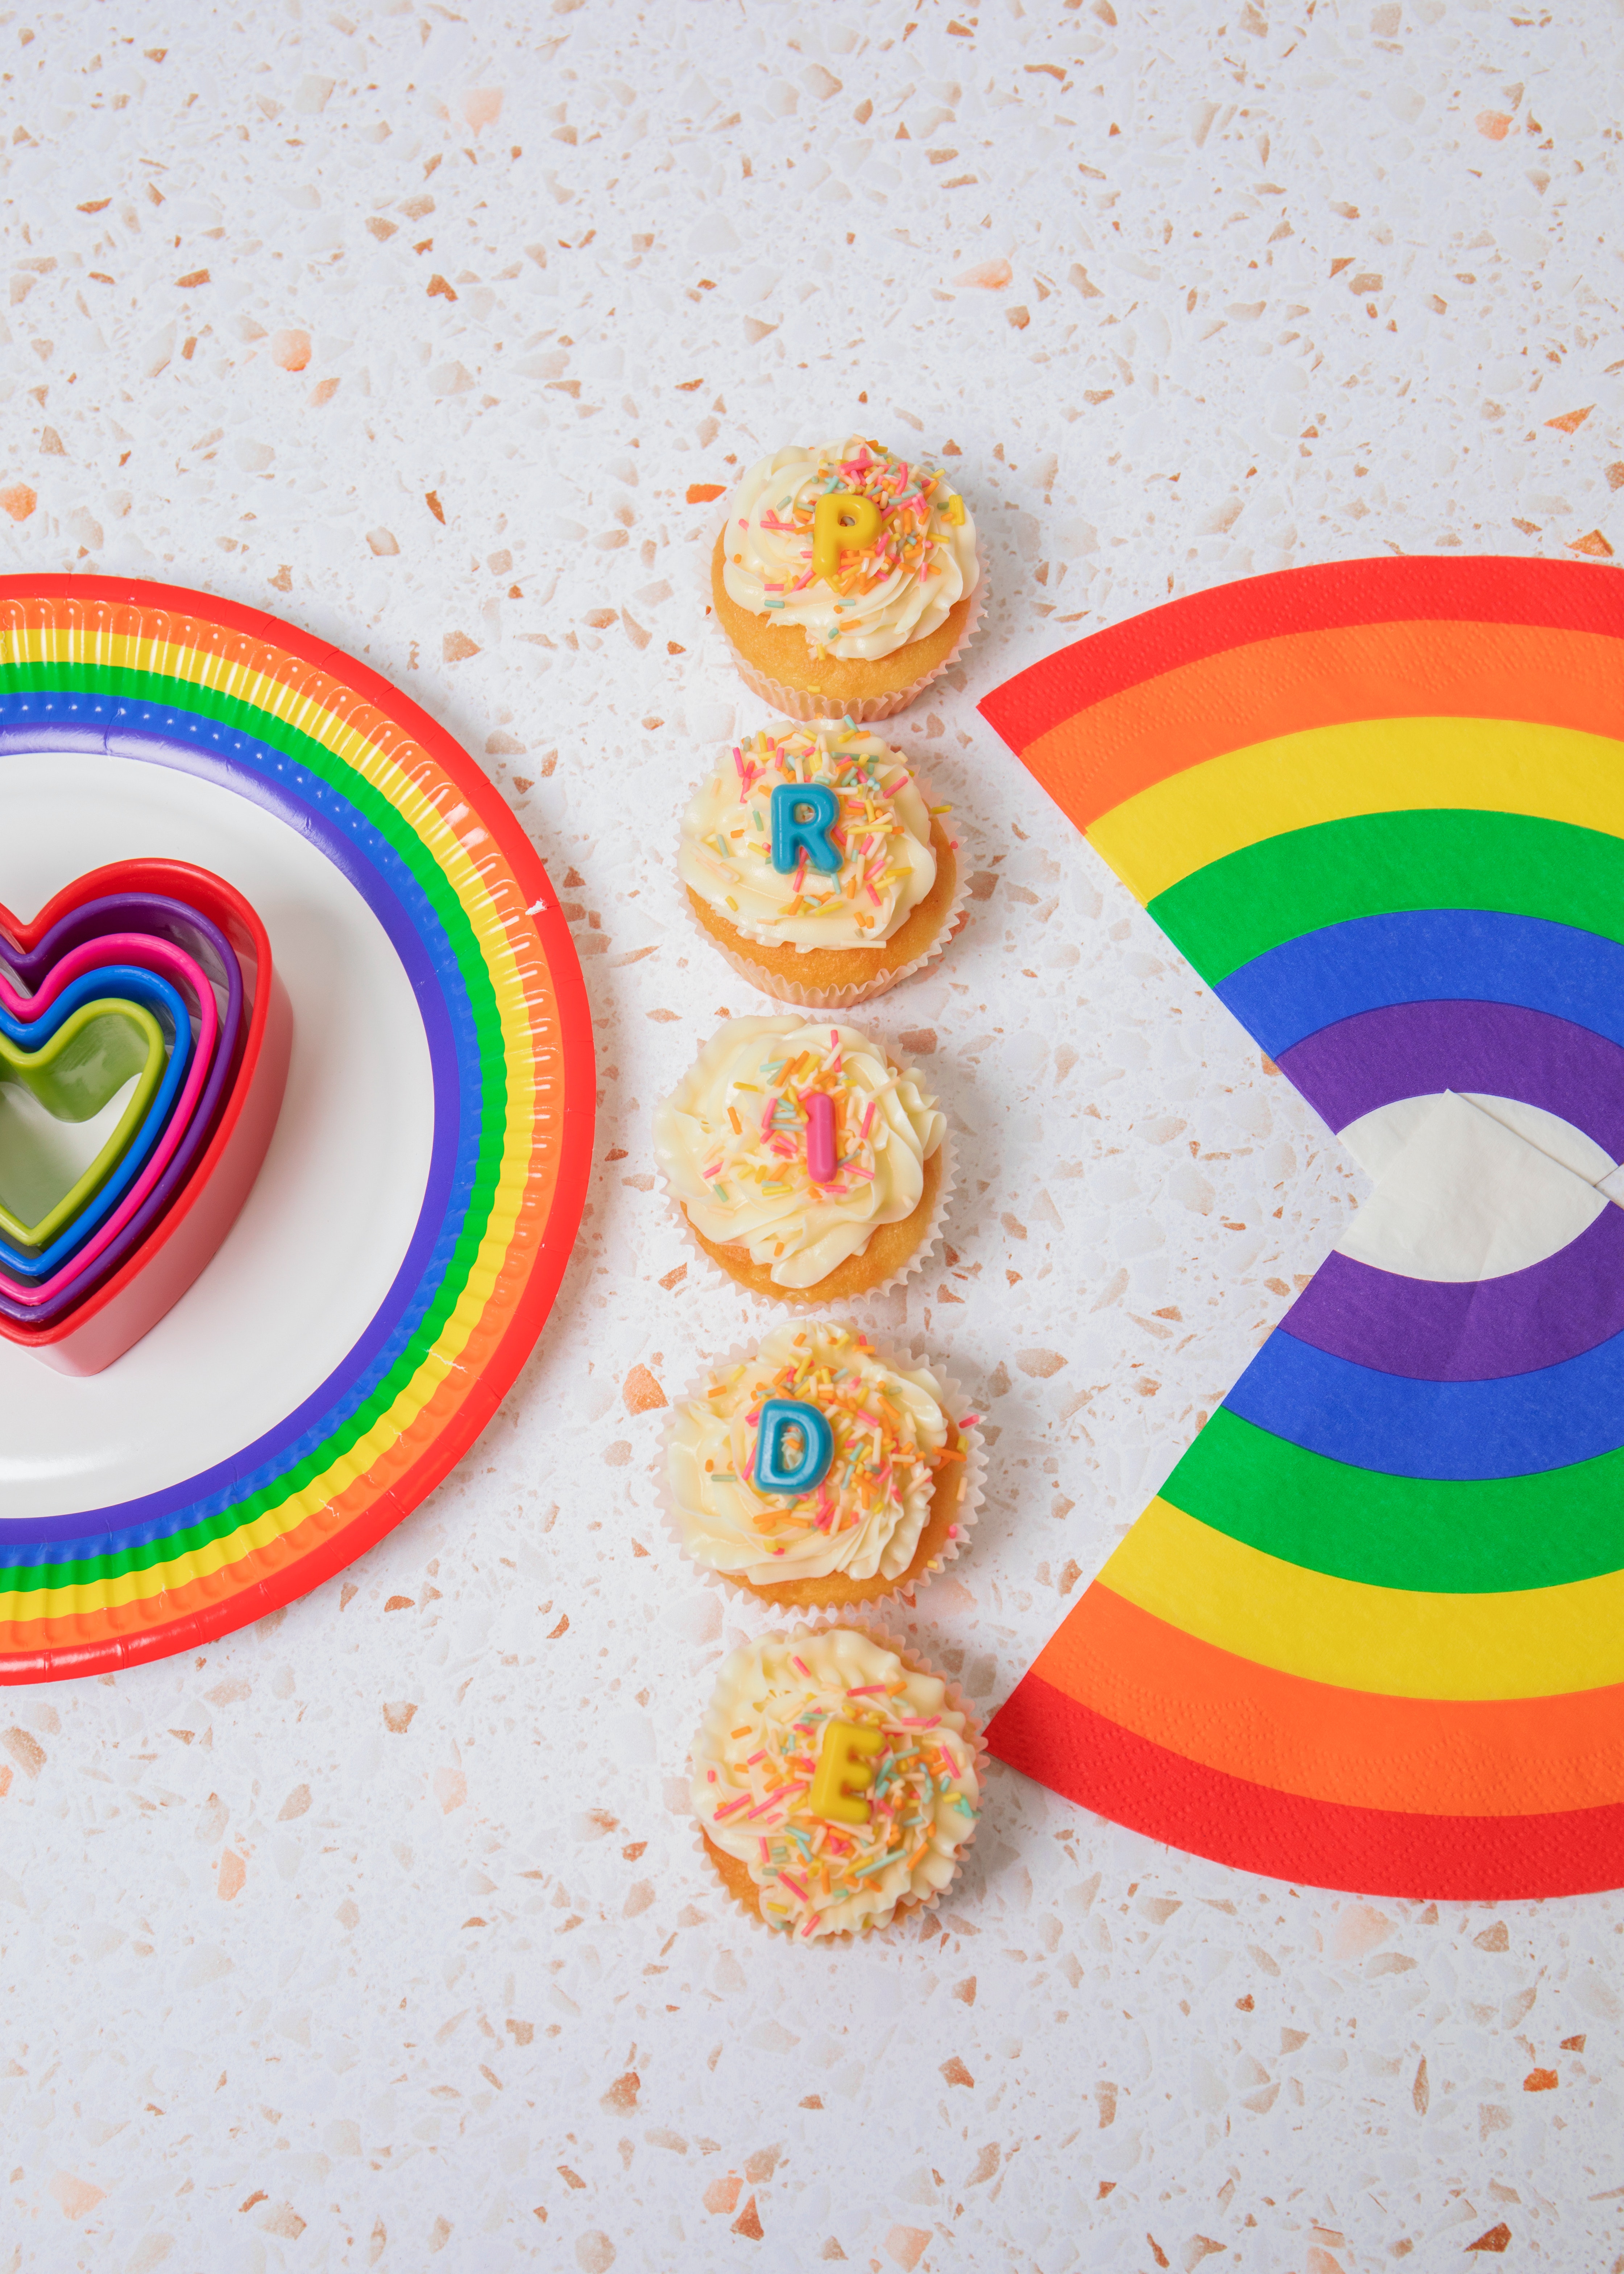
natural, Colorfulness, rainbow, art, circle, font, pattern, event, happy, visual arts, graphics, automotive wheel system, illustration, dishware, sweetness, fashion accessory, spiral, symbol, recreation, wheel